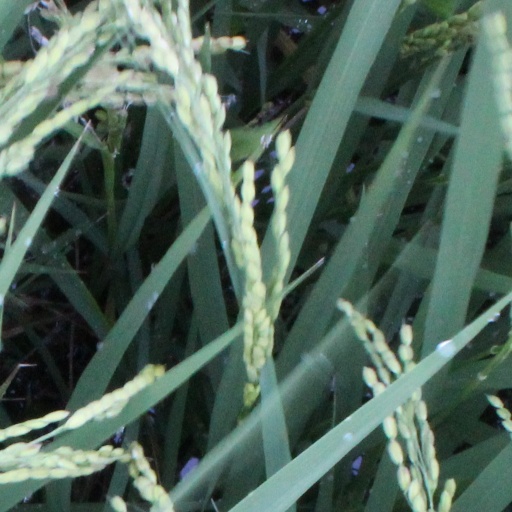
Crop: rice